Mechanical, electrical, and plumbing

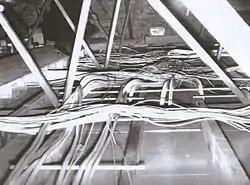
Telephone wiring from the 1970s. Low voltage cables are often laid across ceiling joists and insulation in roof cavities.

Three-phase power is commonly used for industrial machines, particularly motors and high-load devices. Provision for three-phase power must be considered early in the design stage of a building because it has different regulations to domestic power supplies, and may affect aspects such as cable routes, switchboard location, large external transformers and connection from the street.